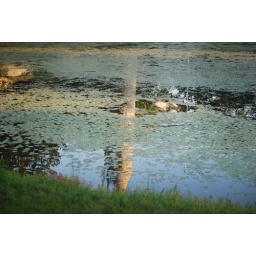
A tower feflecting in the water